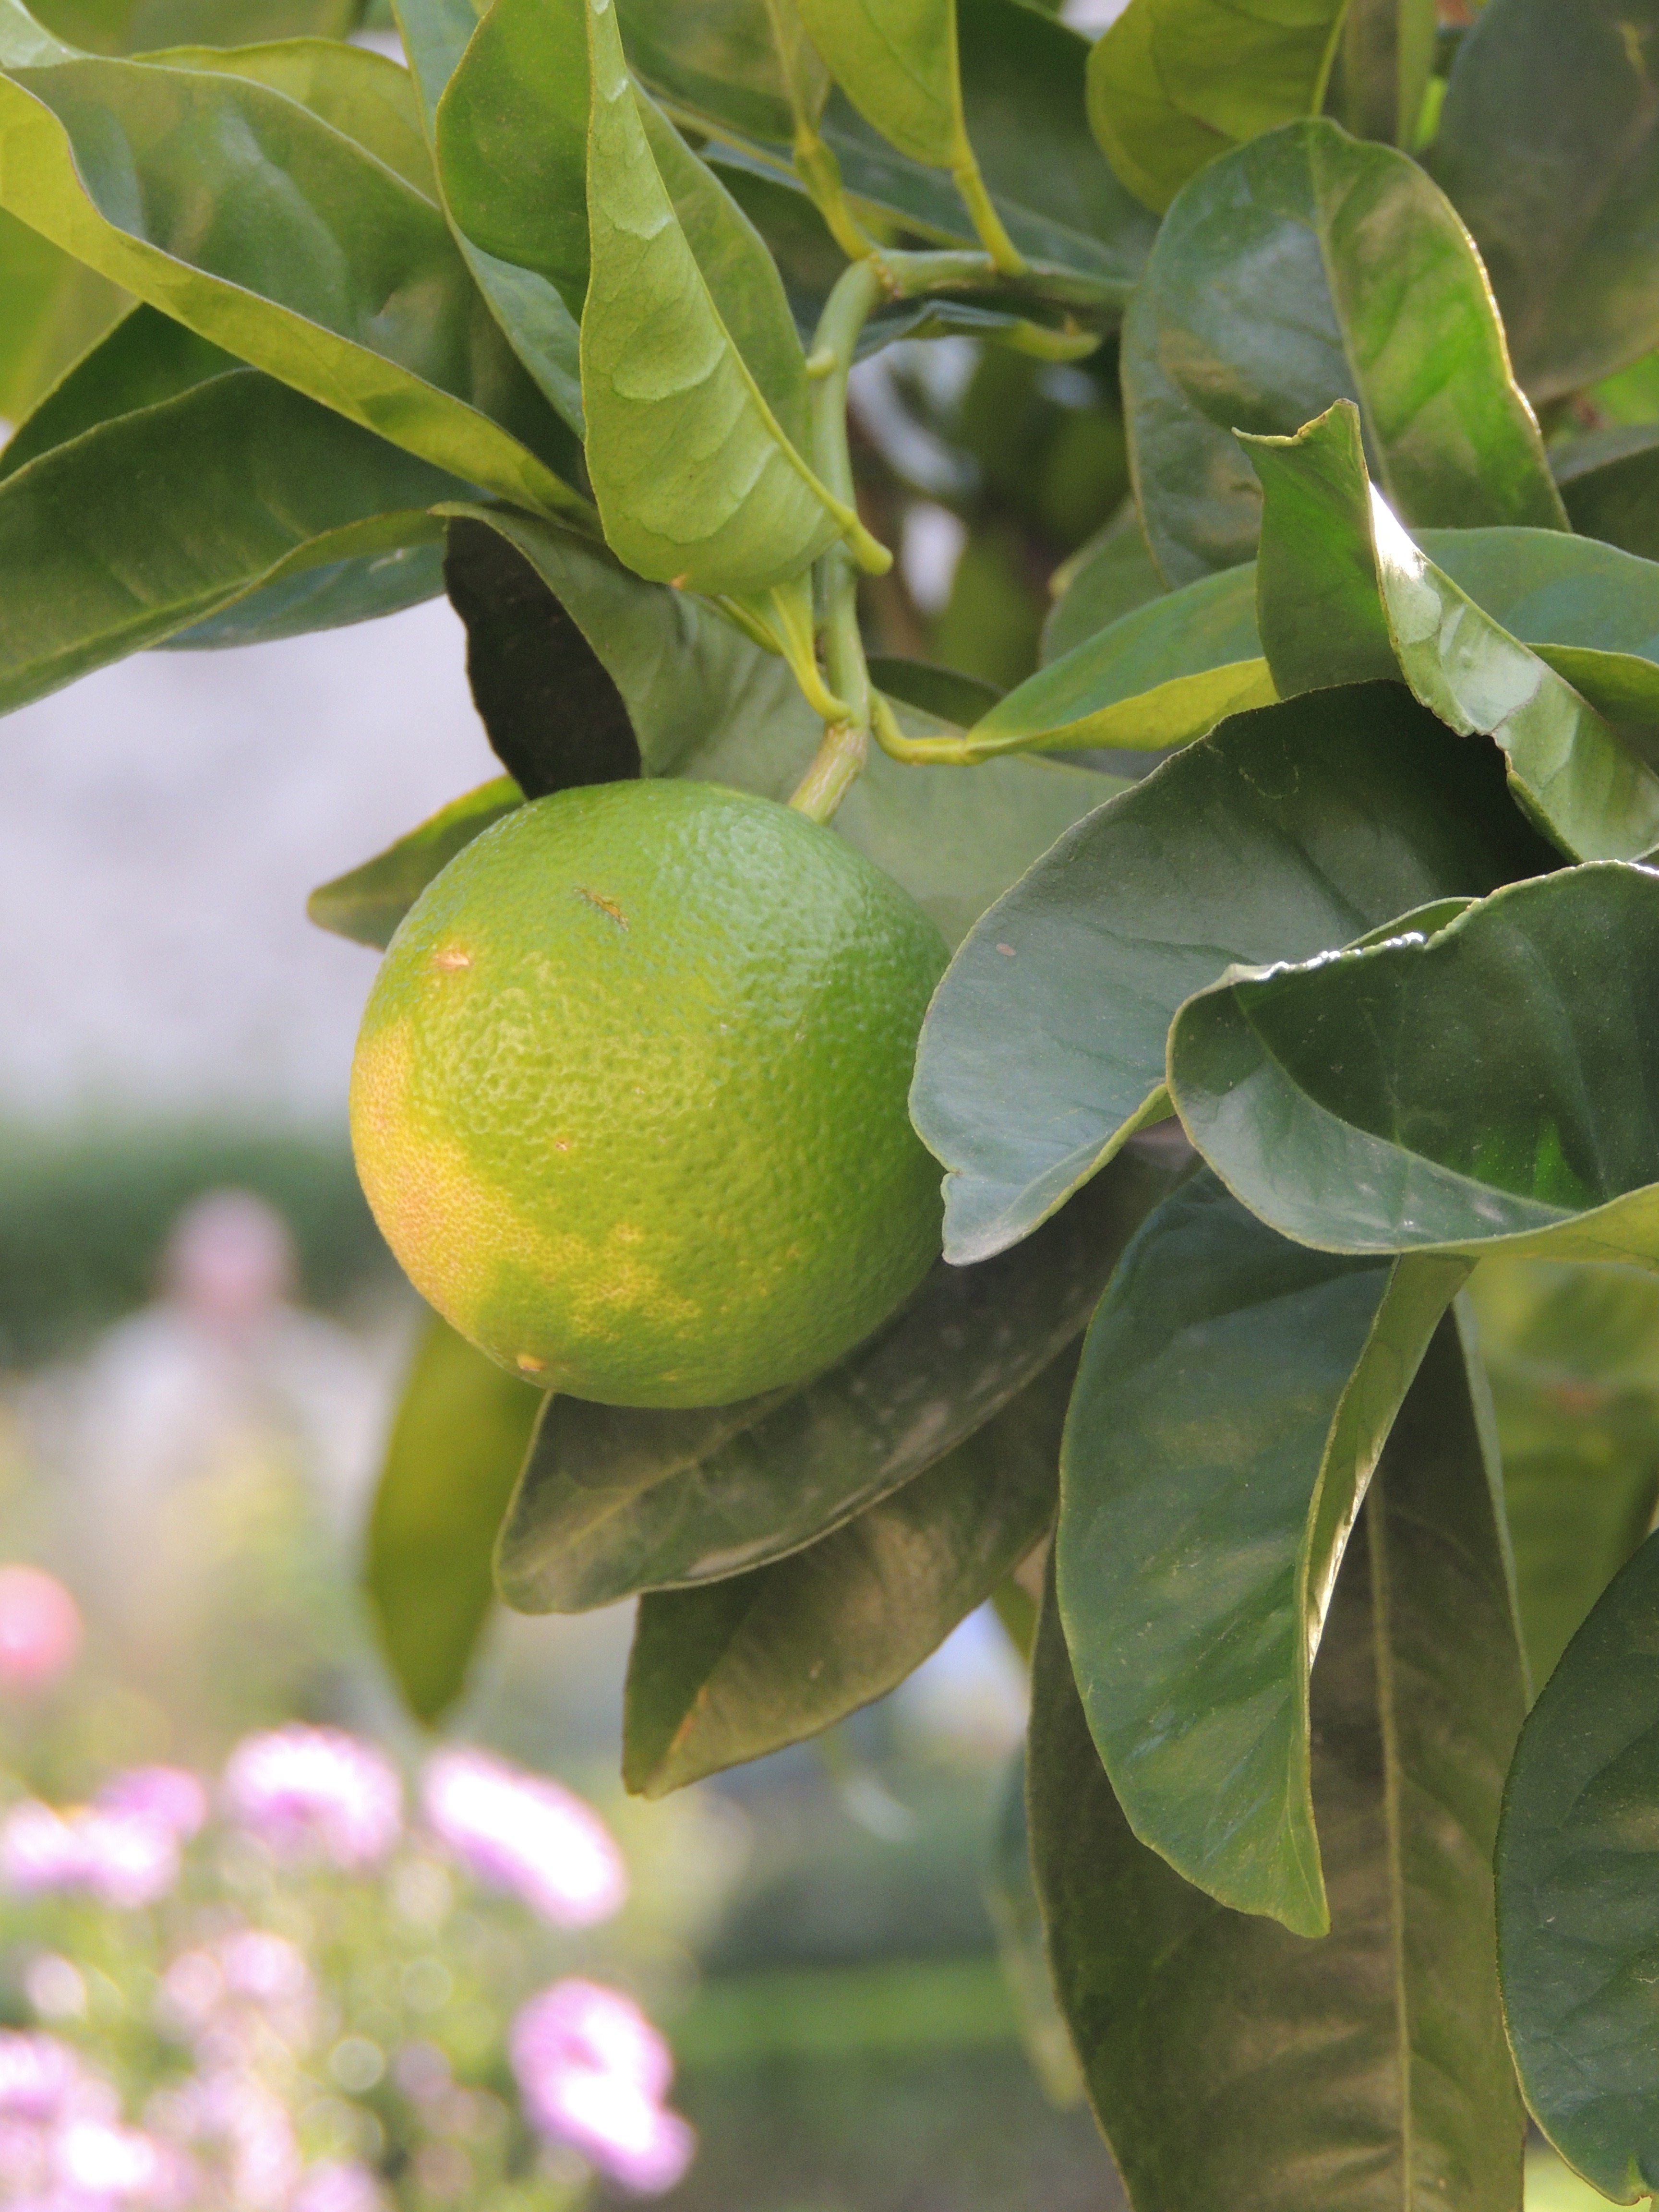
tree, branch, plant, fruit, leaf, flower, food, green, produce, evergreen, botany, flora, lemon, leaves, shrub, citrus, flowering plant, bitter orange, land plant